Sandy Neilson

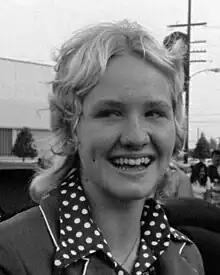
Neilson in 1972

Sandra Lynn Neilson (born March 20, 1956), also known by her married name Sandy Bell, is an American former competition swimmer, three-time Olympic gold medalist, and former world record-holder.